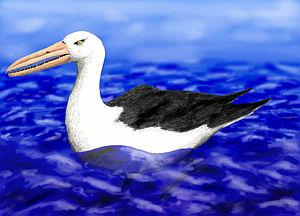
Les Pelagornithidae forment une famille préhistorique de grands oiseaux de mer. Leurs restes fossiles ont été retrouvés dans le monde entier, au sein de roches datant de la fin du Paléocène jusqu'à la limite entre le Pliocène et le Pléistocène.